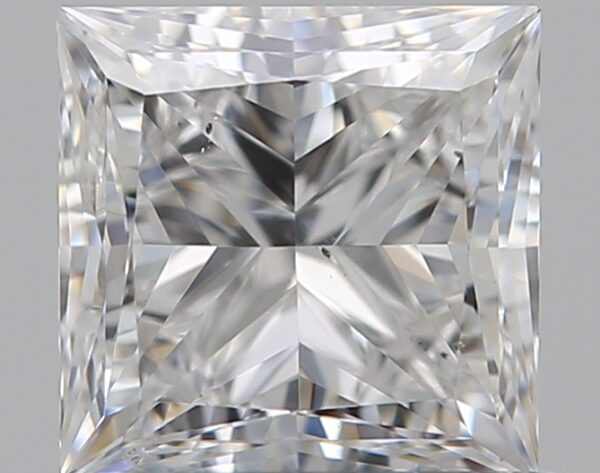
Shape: princess
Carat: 0.75
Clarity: VS2
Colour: E
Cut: EX
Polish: EX
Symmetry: VG
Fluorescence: N
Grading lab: GIA
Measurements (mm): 4.84 x 4.8 x 3.49